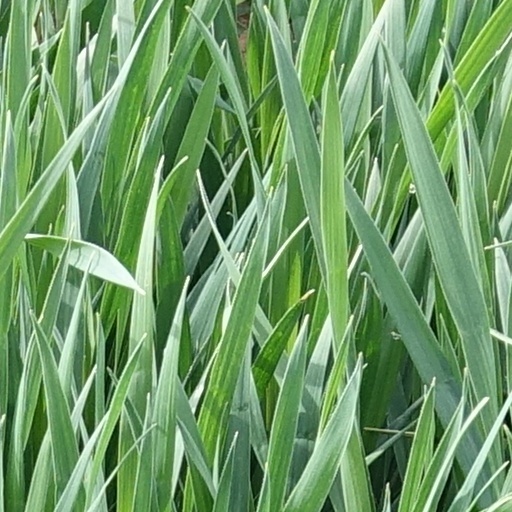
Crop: wheat